Ayad Radhi

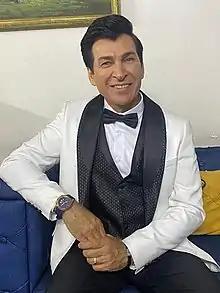
Ayad Radhi in 2020

Ayad Radhi Moenis Al Majidi (February 22, 1964 in Nasiriyah in Dhi Qar Governorate) is an Iraqi stage, film and television actor. He graduated from The Academy of Fine Arts in Baghdad in 1987. Radhi married in 1986 and he has four children.